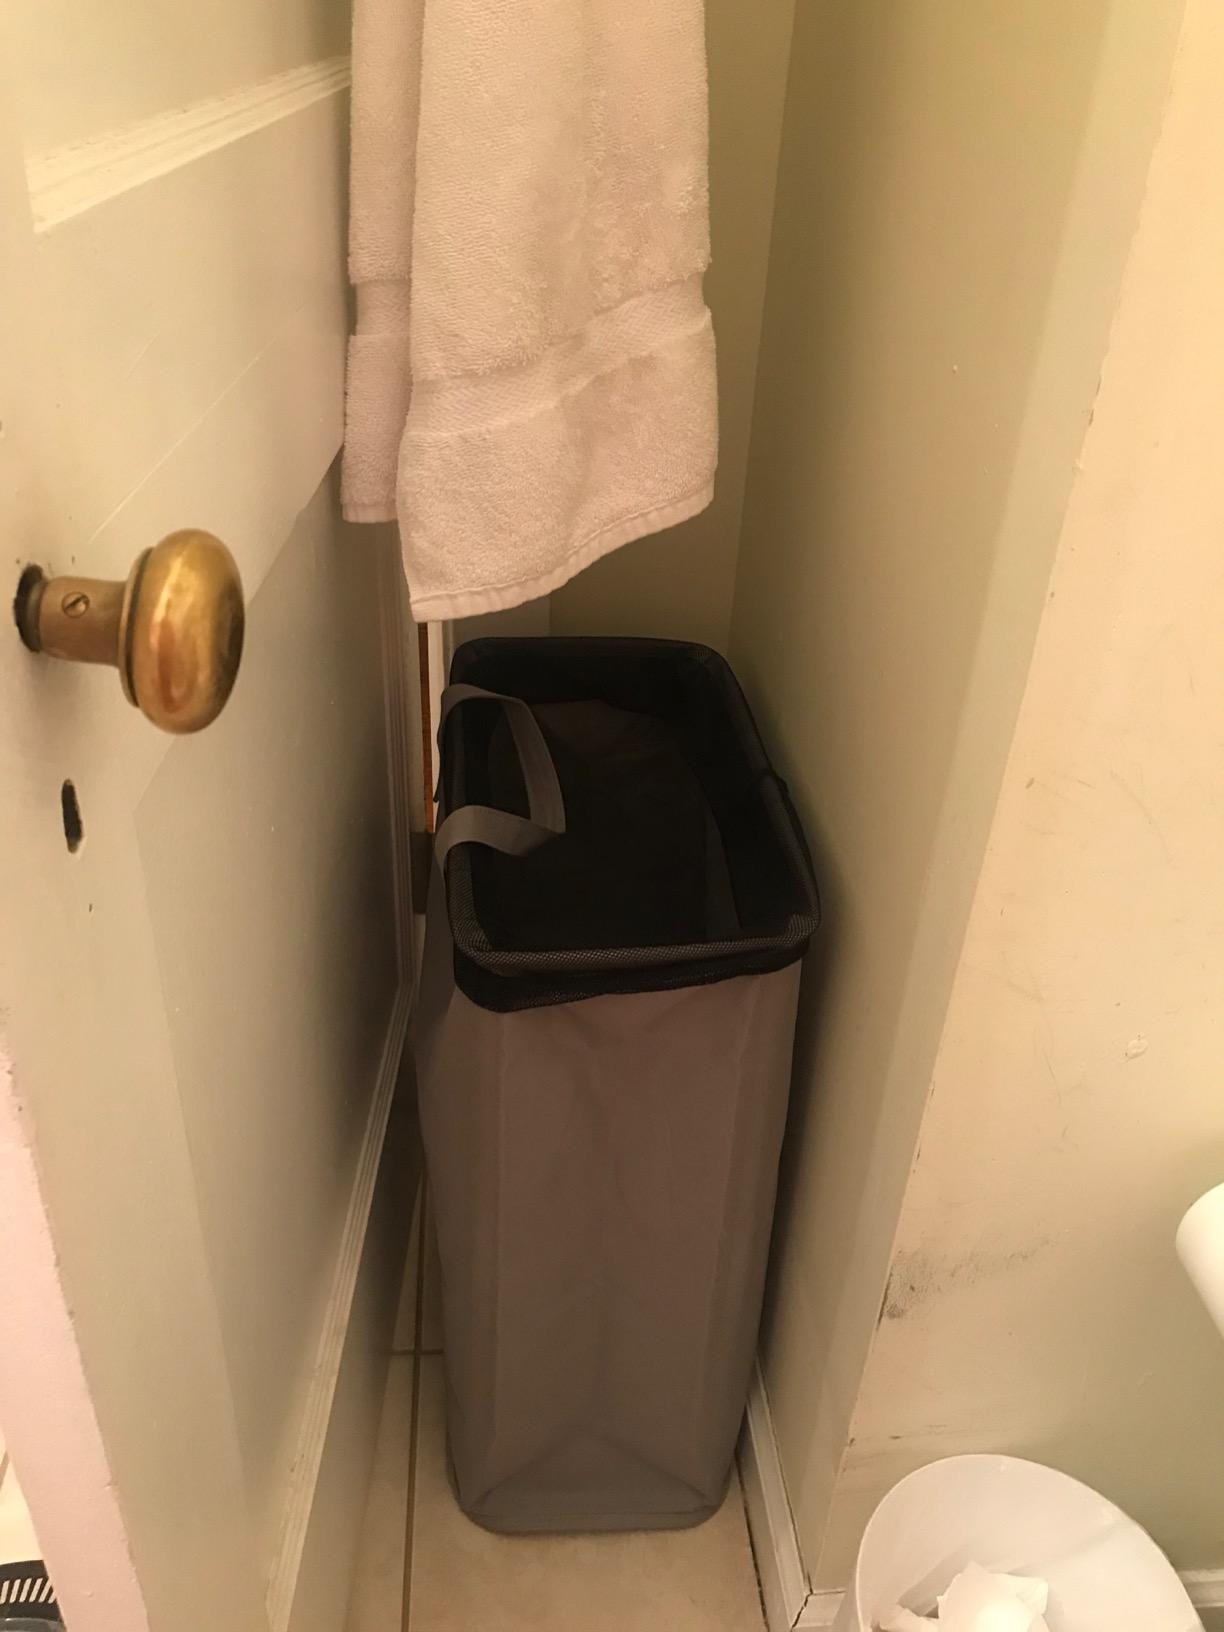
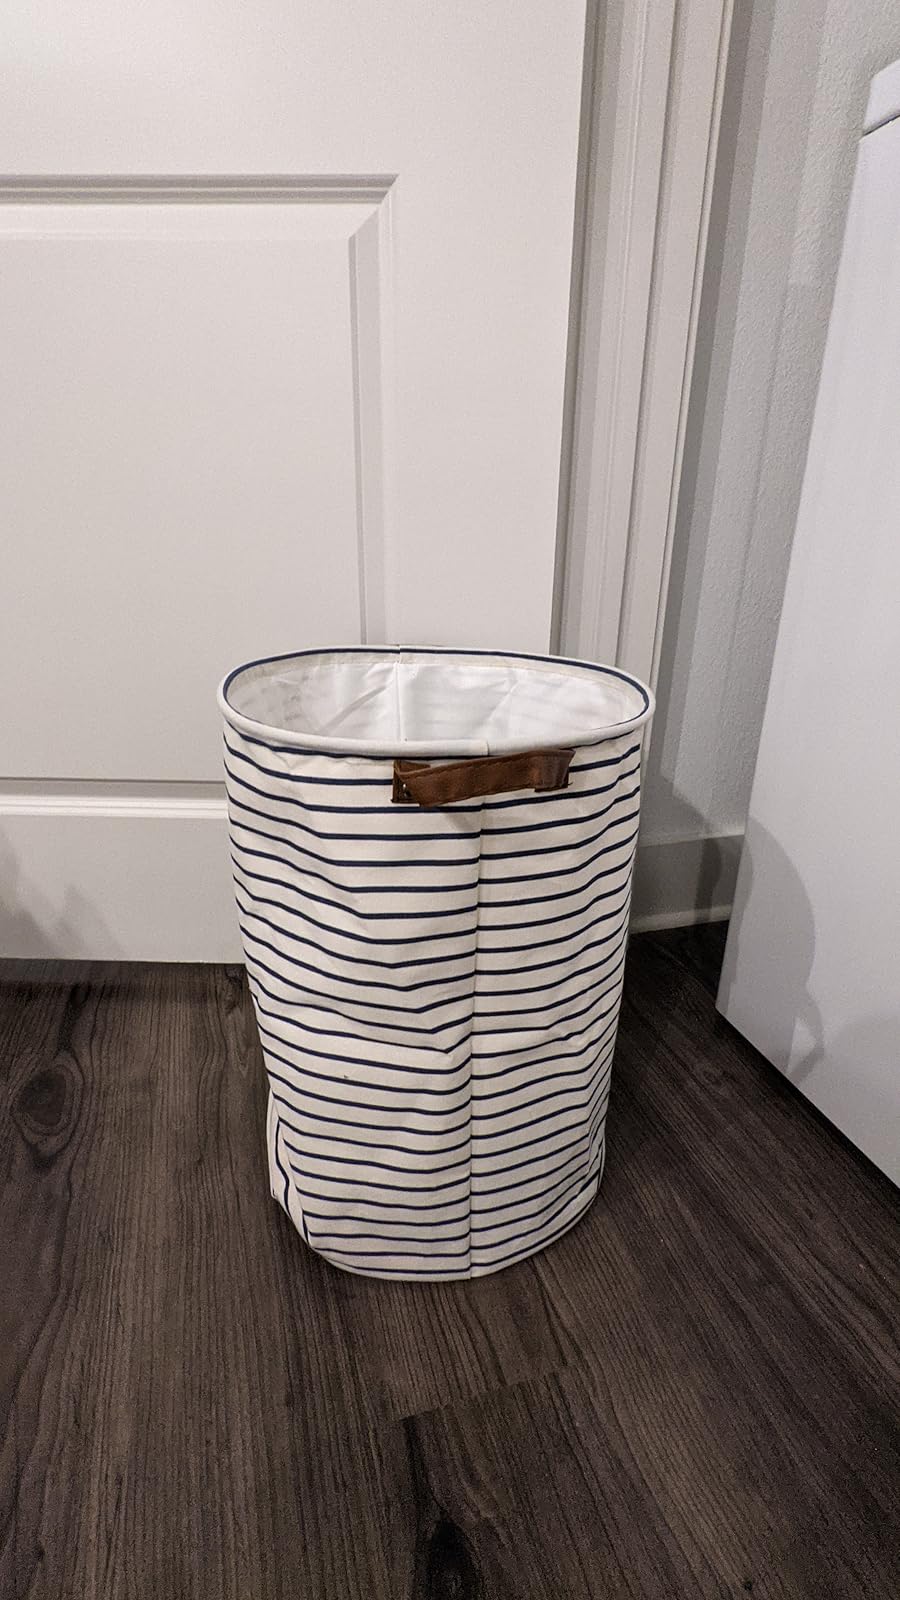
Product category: items_hamper
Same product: no